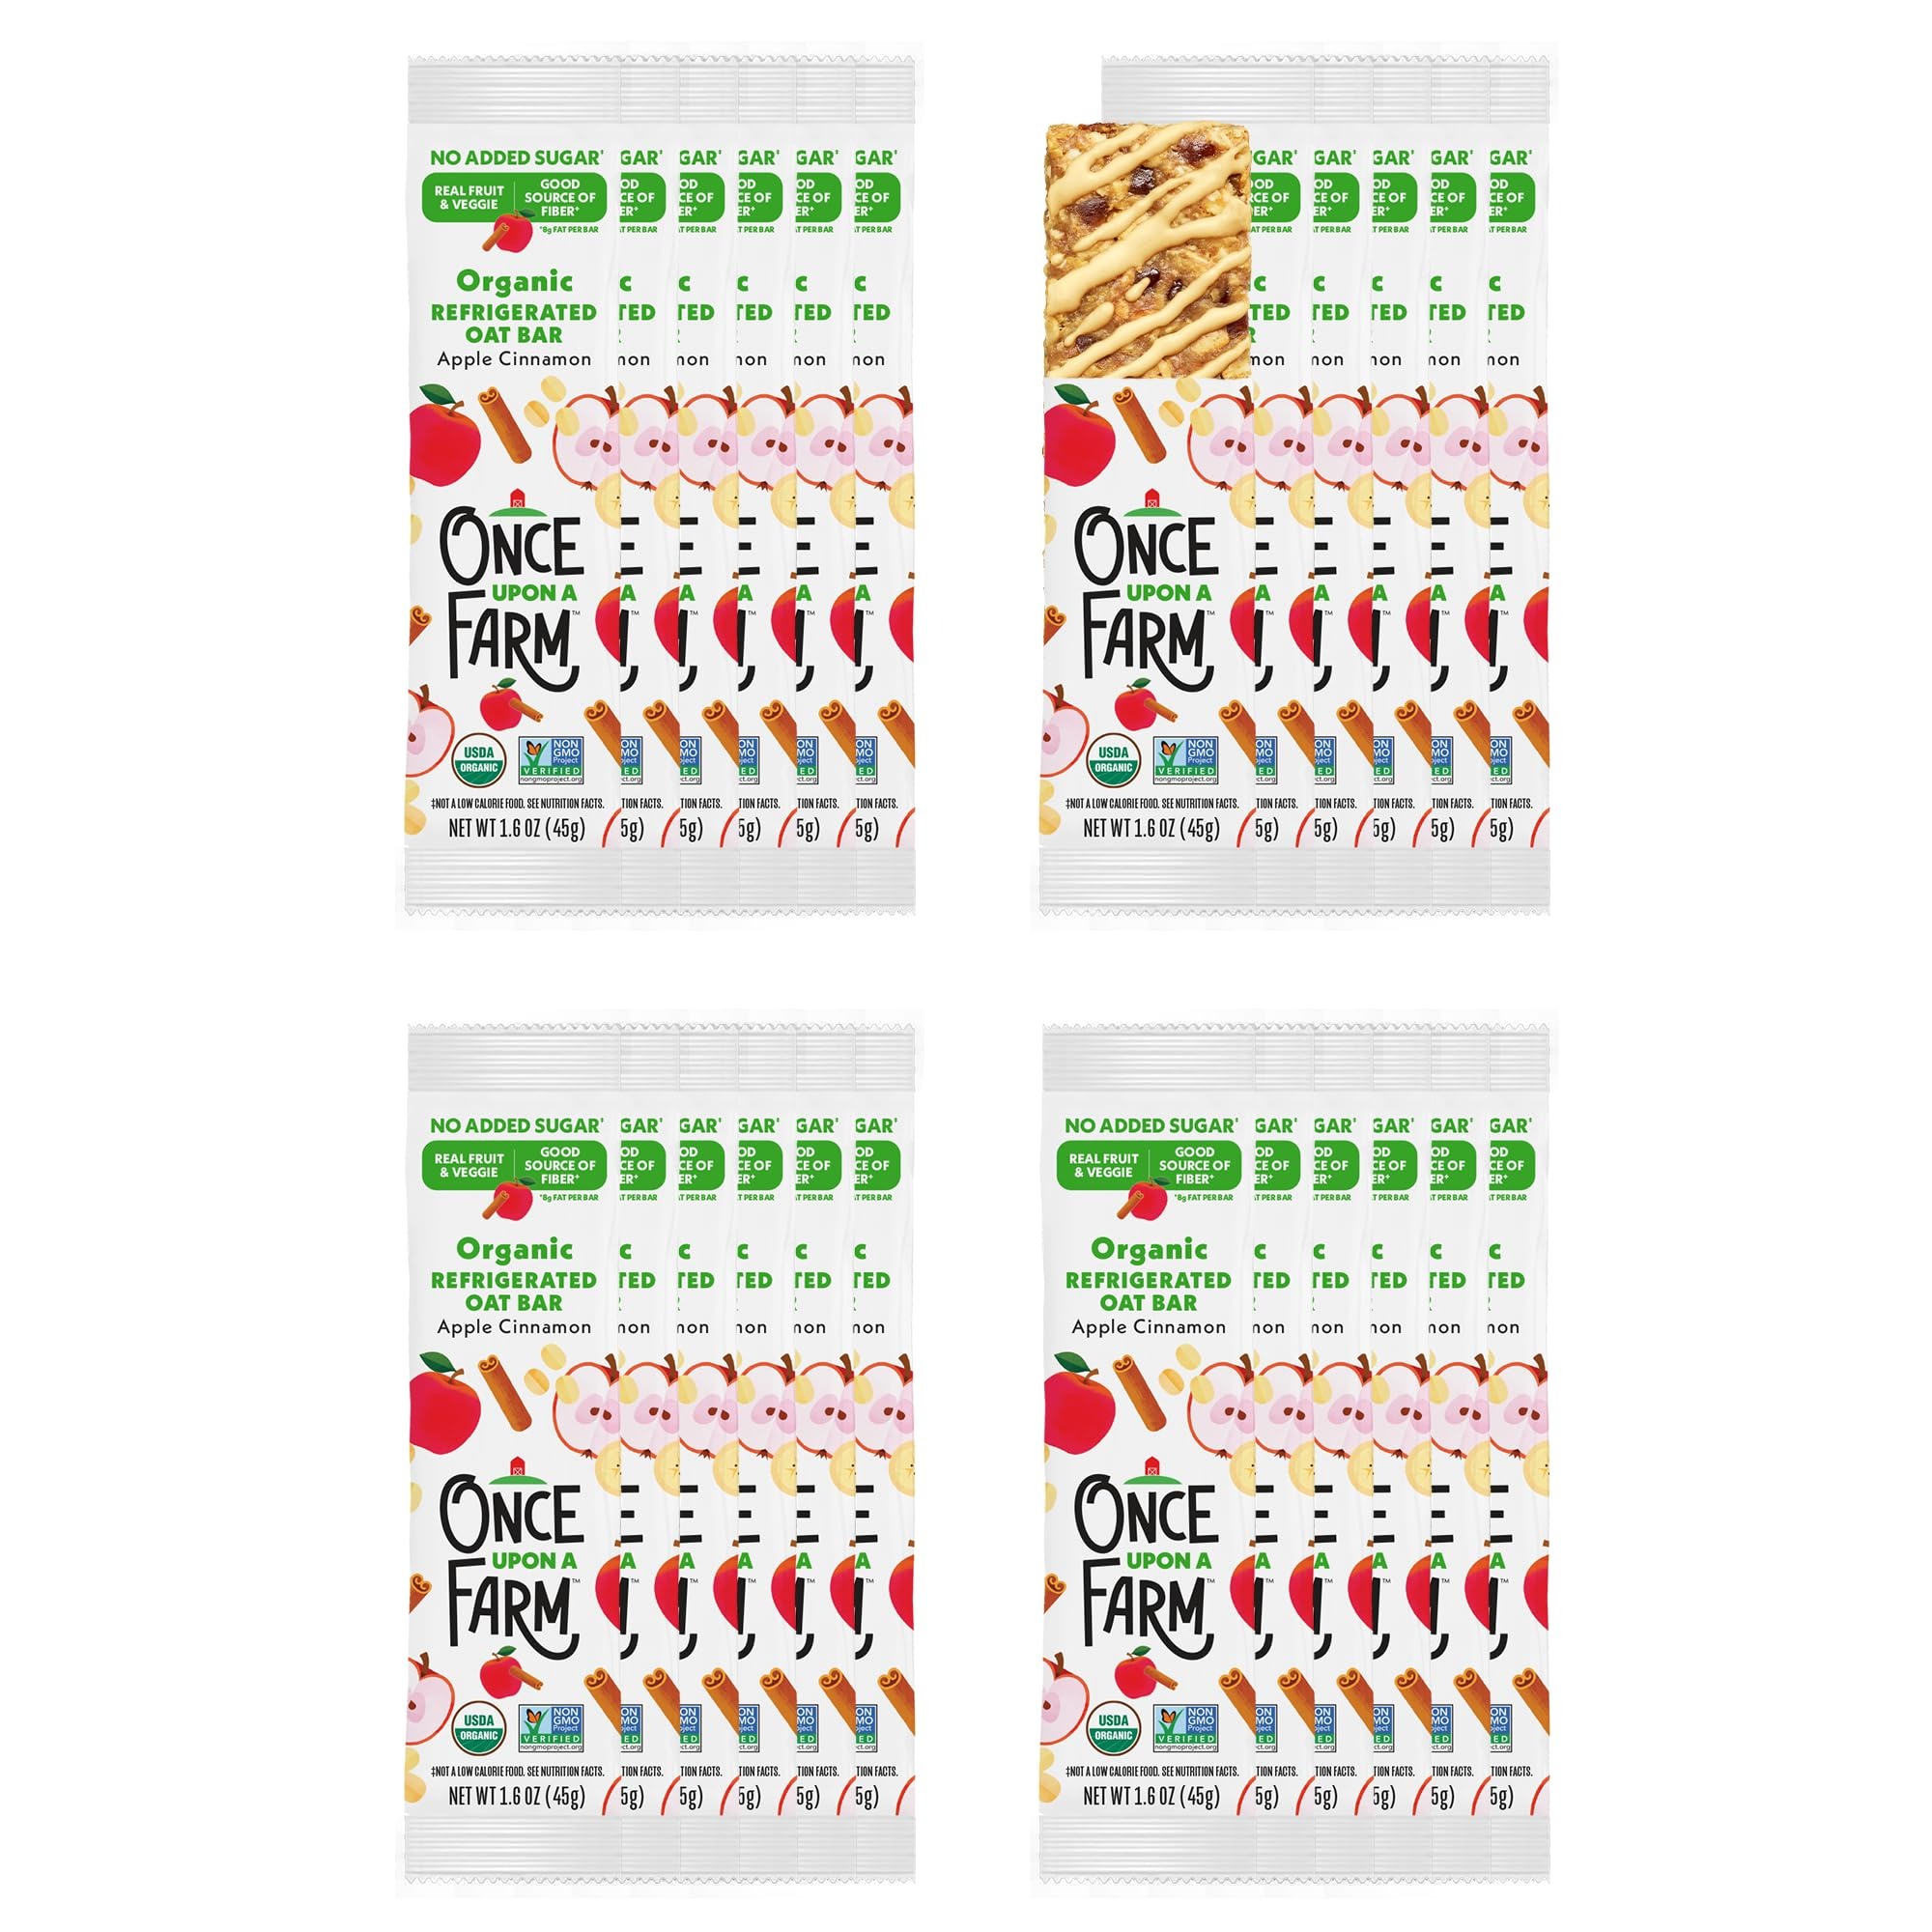
Item Name: Once Upon a Farm | Refrigerated Oat Bar | Apple Cinnamon | No Added Sugar | Real Fruit and Veggie | Multi-Pack (24)
Bullet Point 1: No Added Sugar
Bullet Point 2: Fueled by Whole Grain Oats
Bullet Point 3: Fast & Filling
Bullet Point 4: Refrigerated and ready to enjoy!
Bullet Point 5: Designed for toddlers through big kids, but suitable for ages 12+ months
Bullet Point 6: Not a low calorie food.
Product Description: Around here, we know that refrigeration is a natural way to keep things fresh, so we thought, “Why not bring this chill philosophy to snack bars?” Each naturally sweet, mess-free, Refrigerated Oat Bar is made with real fruit and veggie, no added sugar, and fueled with 100% whole grain oats. To top it off is a delicious icing for a bar that gives you the warm fuzzies, even when it’s straight from the fridge.
Value: 38.4
Unit: Ounce

Price: 2.99